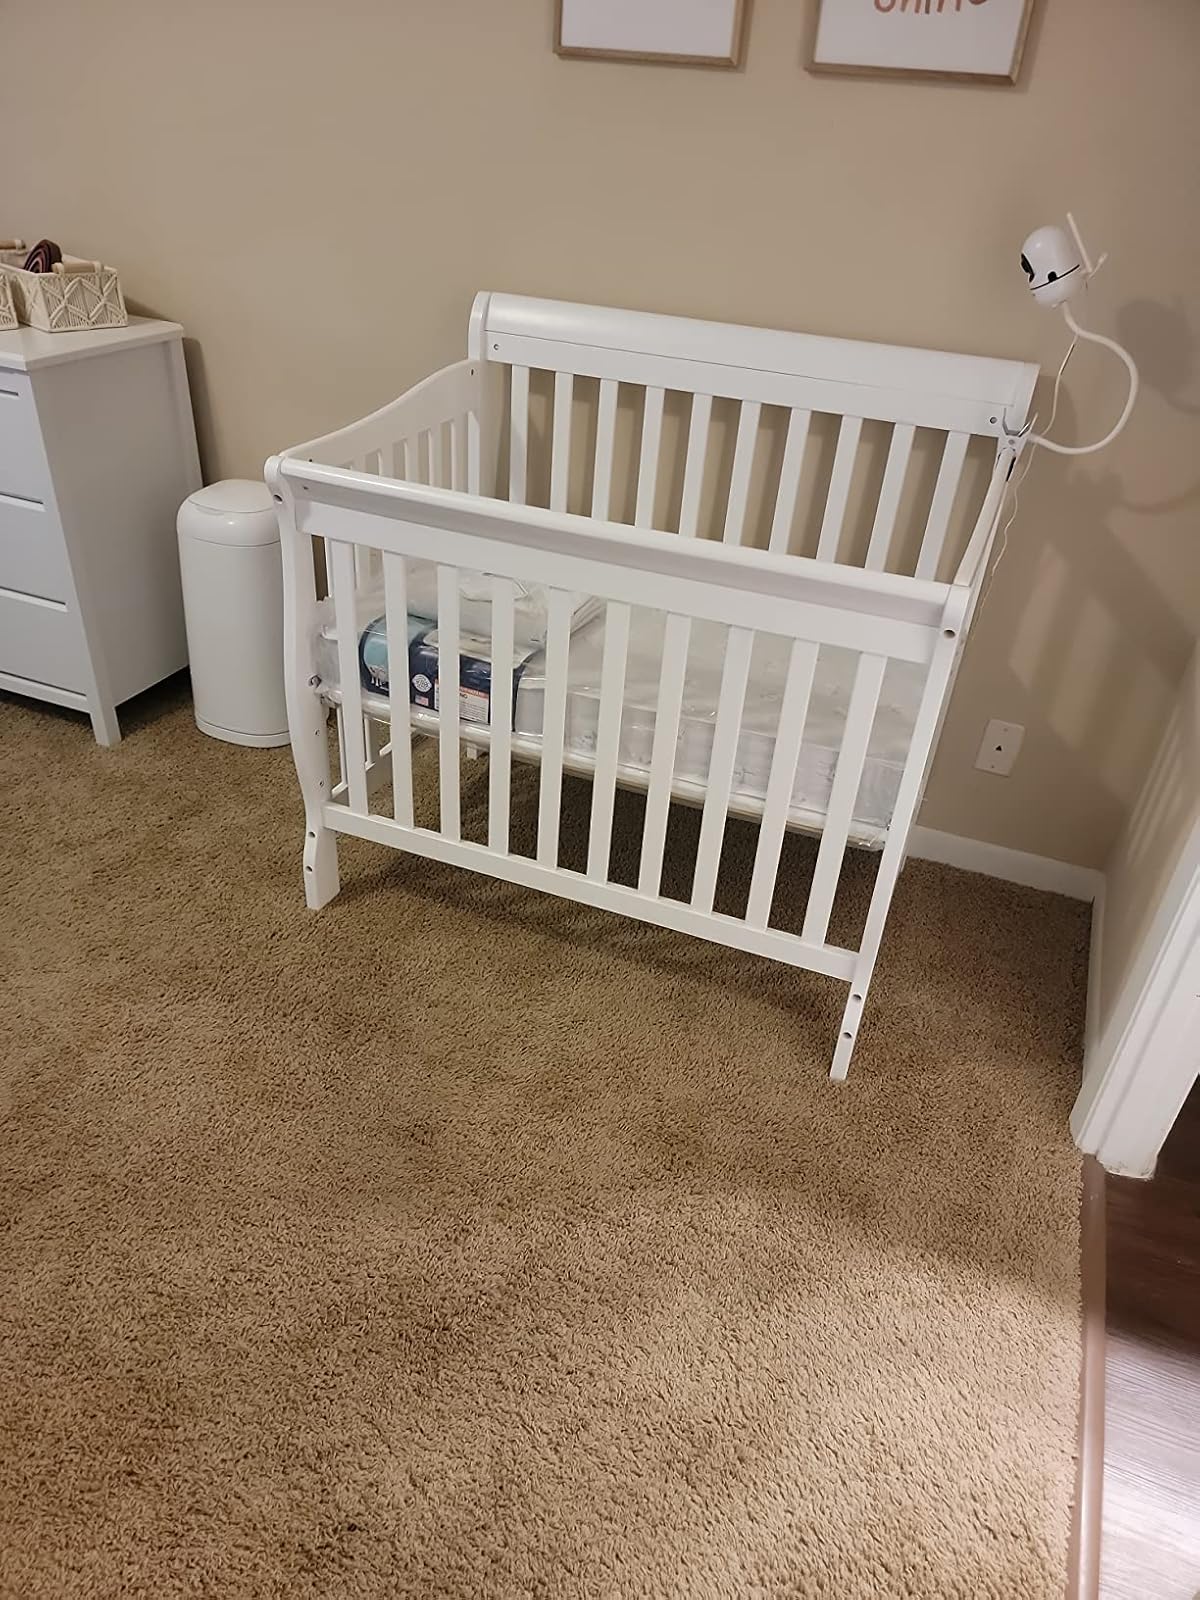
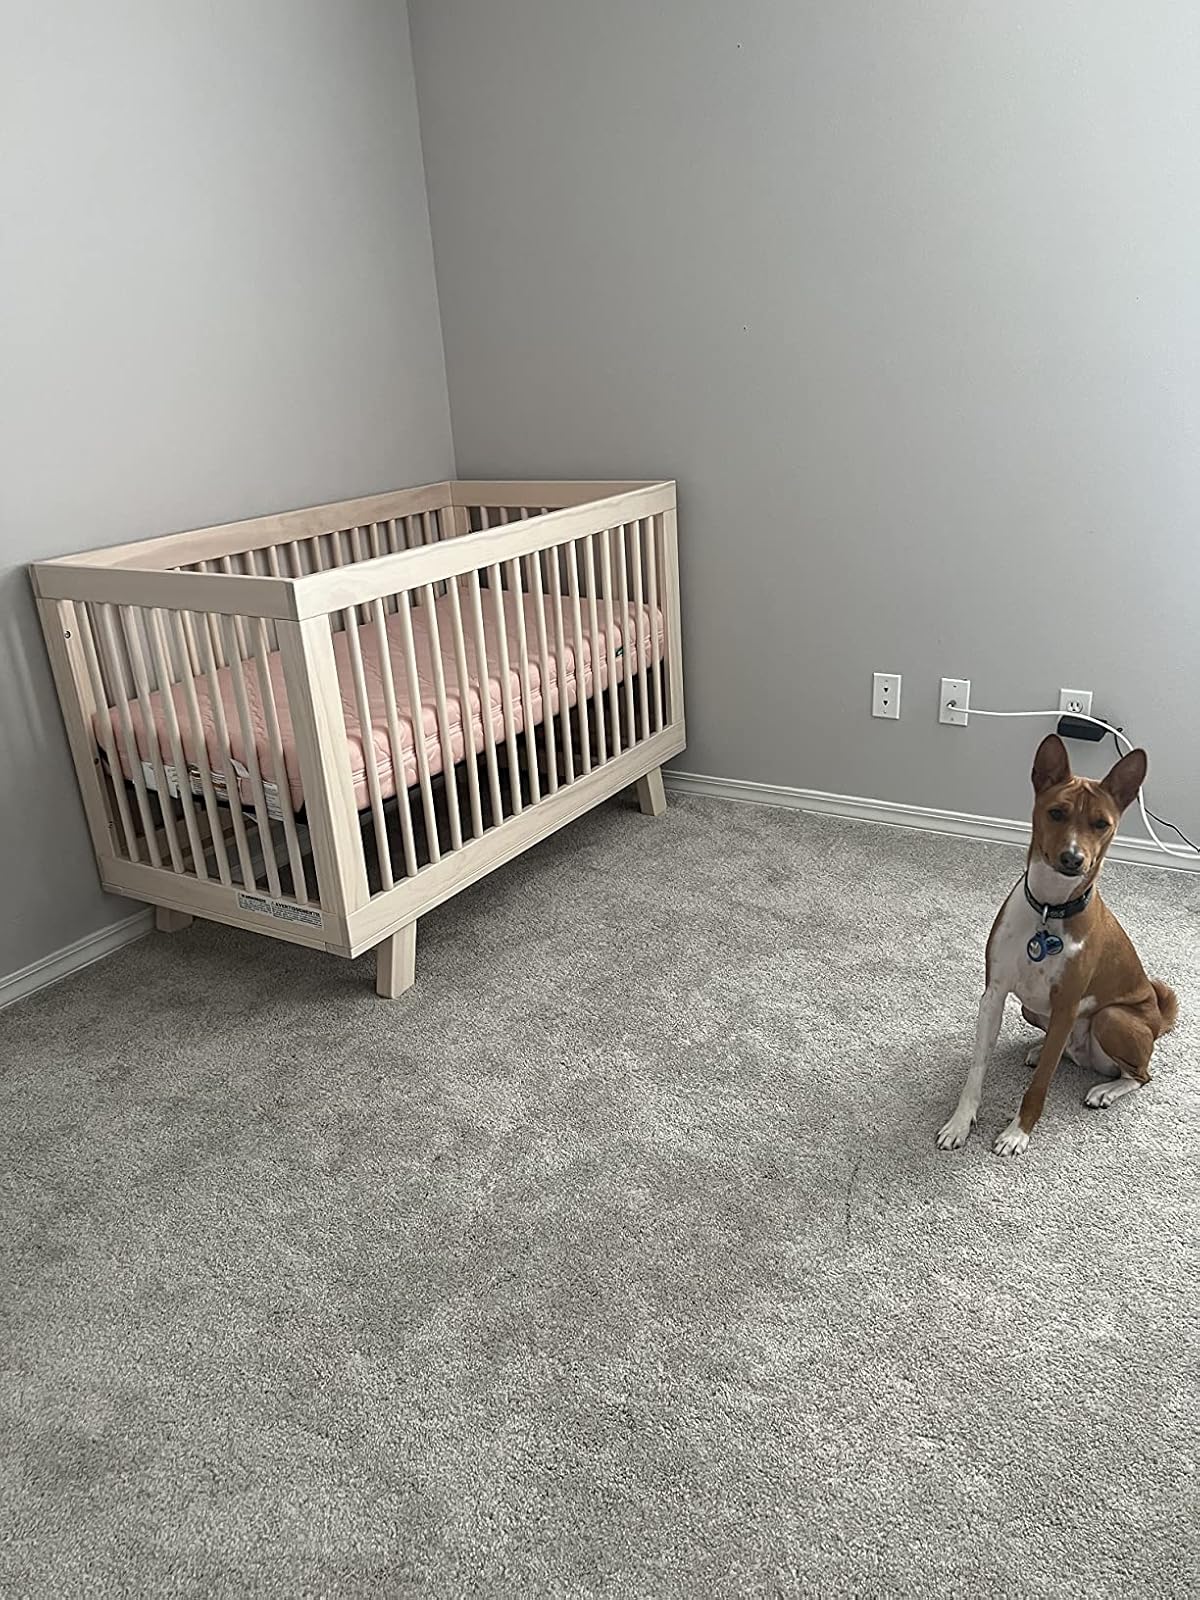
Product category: products_crib
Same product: no